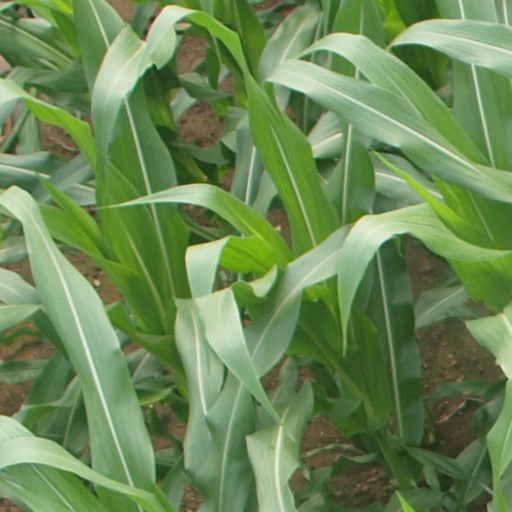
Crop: maize; corn